Gerald Smyth

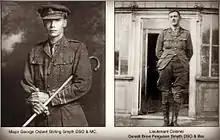
A picture of the Smyth brothers: Osbert Smyth (left) and Gerald Smyth (right)

Gerald Smyth was born at Phoenix Lodge, Dalhousie, Punjab, India, the eldest son of George Smyth and Helen Ferguson Smyth. His father was the British High Commissioner in the Punjab and his mother was the daughter of Thomas Ferguson of Banbridge, County Down, Ireland. Smyth had one brother, George Osbert Smyth, who also served as a British Army officer. Both served in the First World War and in Ireland during the War of Independence.